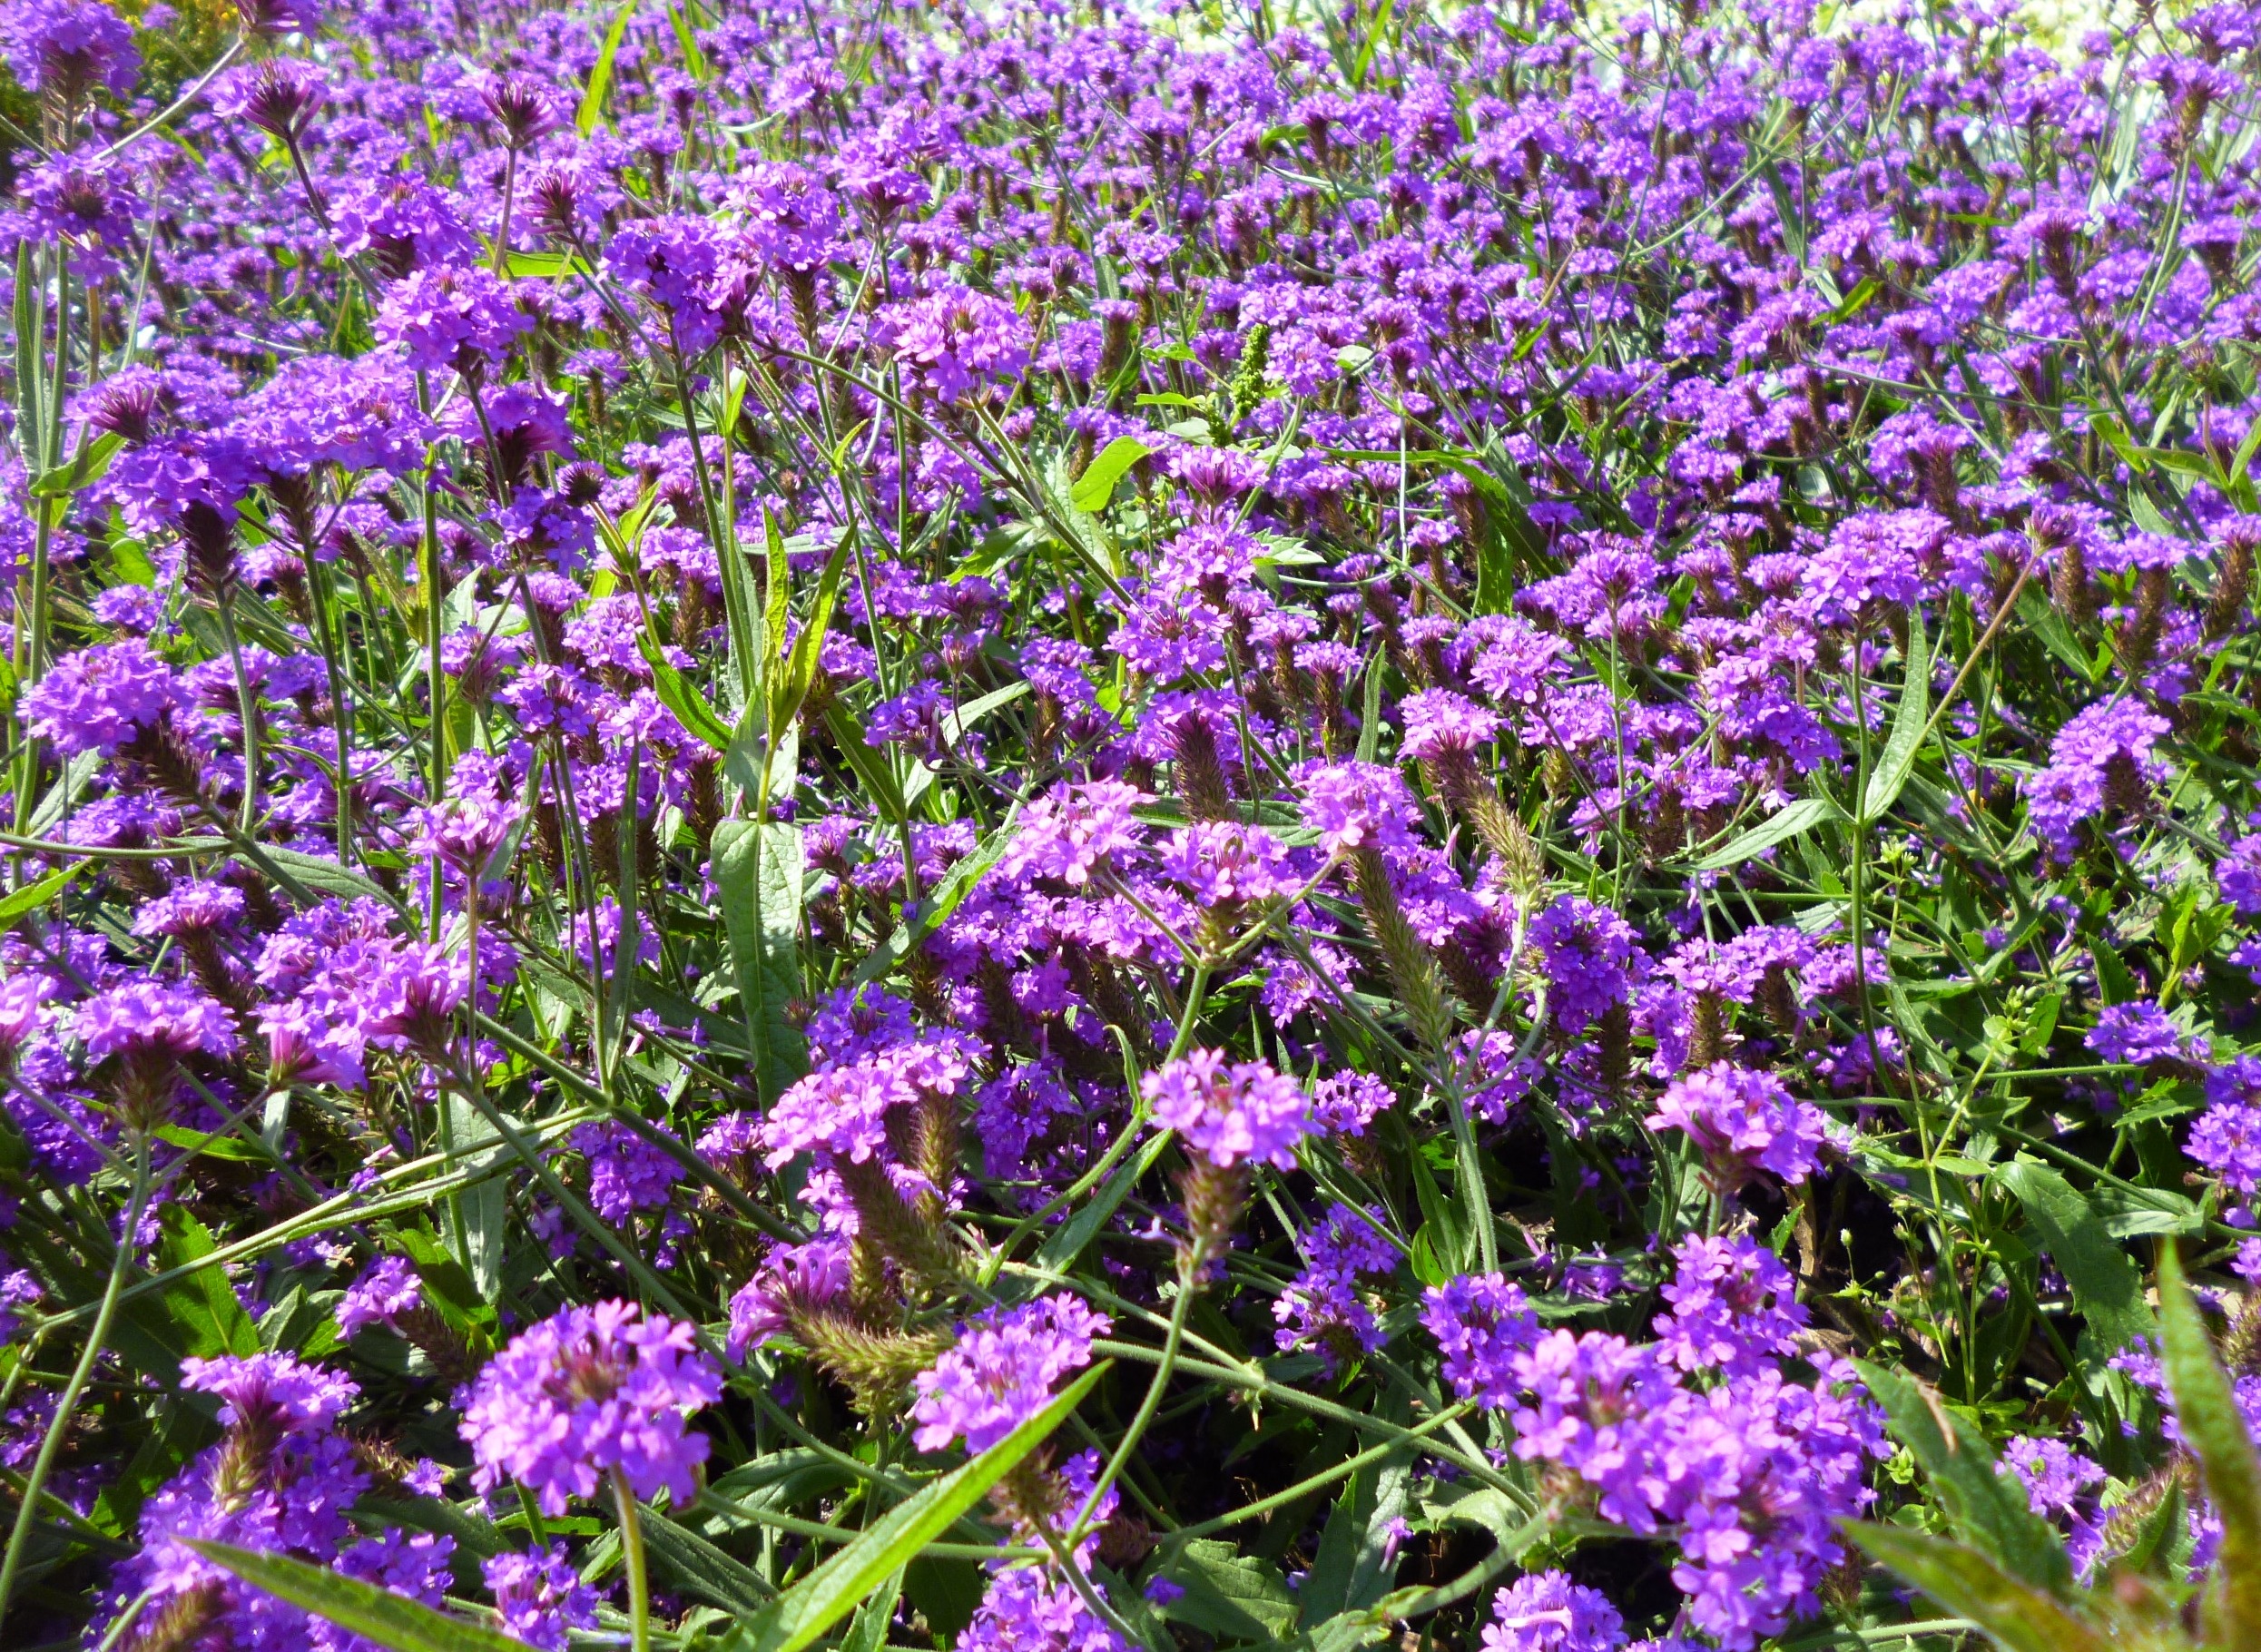
nature, plant, meadow, flower, purple, herb, wildflower, flowers, violet, field of flowers, flowering plant, aubretia, annual plant, land plant, english lavender, breckland thyme, dame's rocket, coloured meadow